Savannah monitor

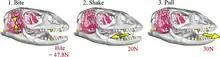
Graph showing bite force of the savannah monitor while feeding

The savannah monitor is often confused with the white-throat monitor "(Varanus albigularis)", which can grow to lengths of 5–6 ft. While similar in overall appearance, this species possesses significant morphological and ecological differences and is recognized as a very distinct species.